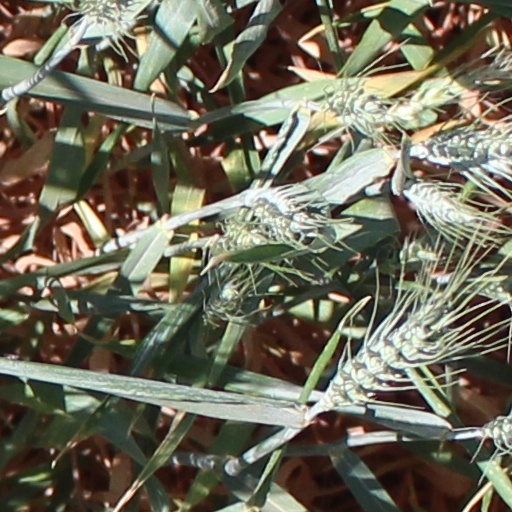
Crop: wheat